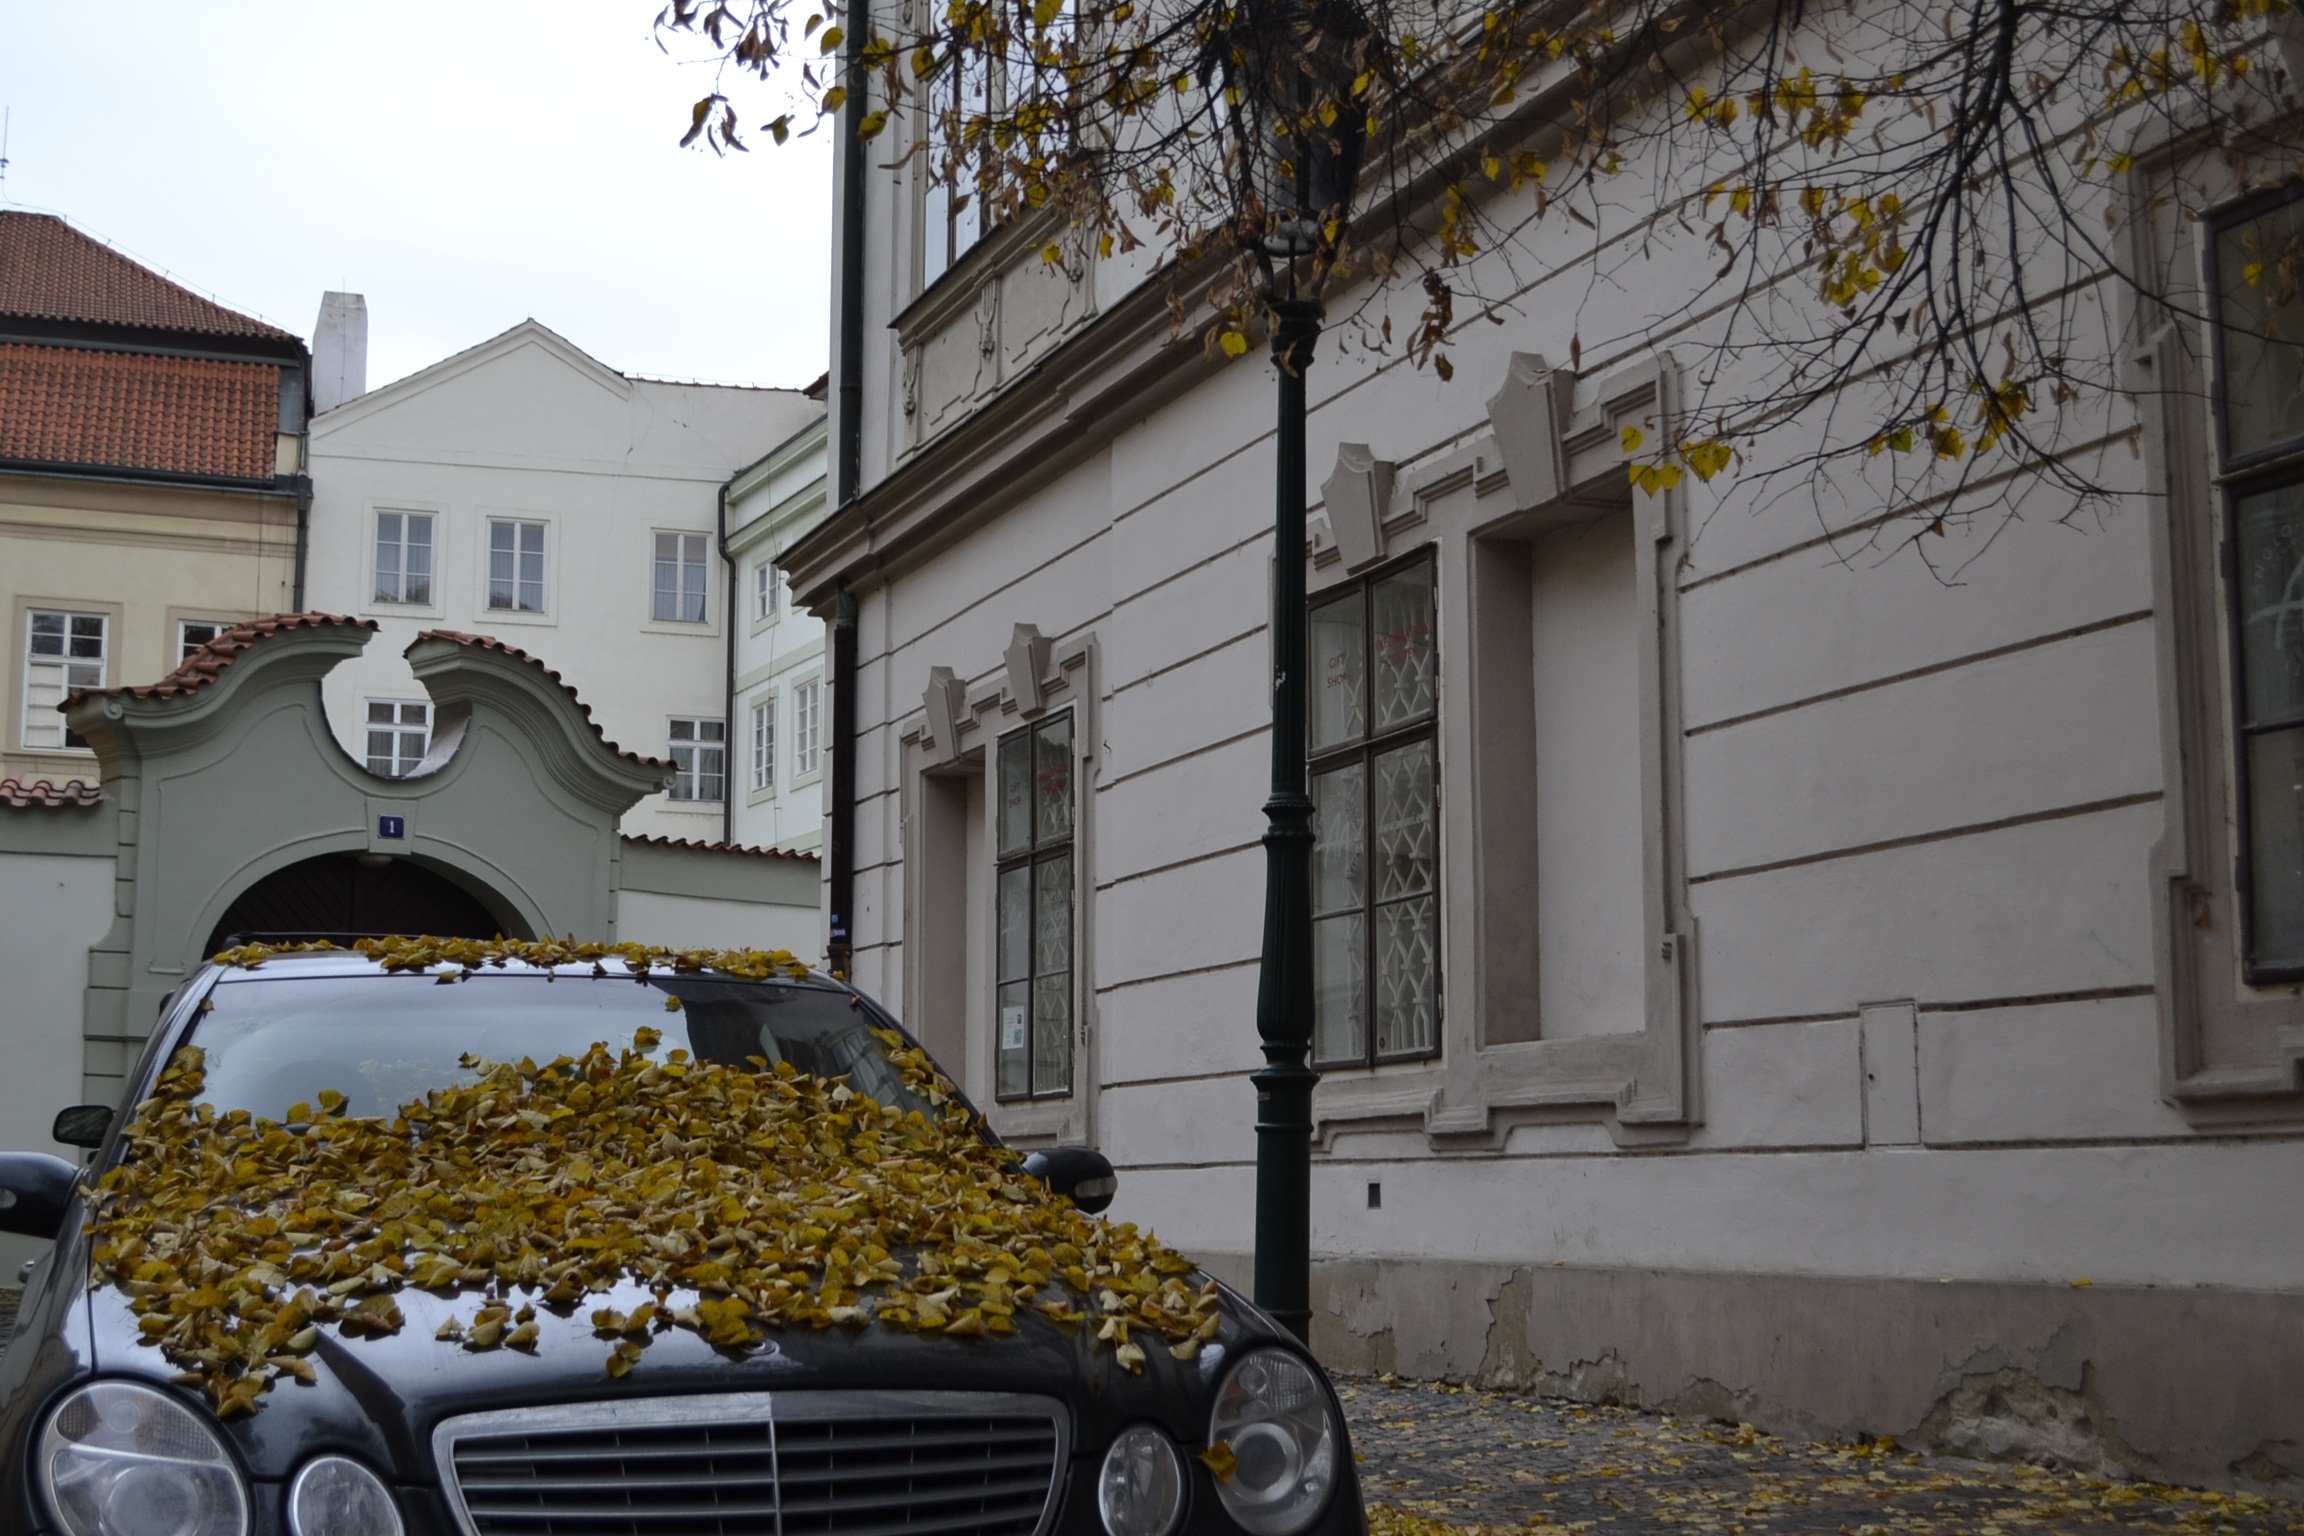
road, street, car, city, autumn, prague, season, infrastructure